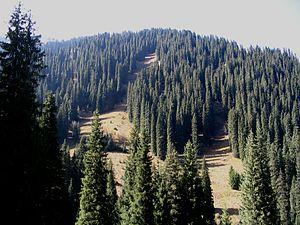
Epicea de Schrenk , Chimbulak, Kazakhstan.
L'épicéa de Schrenk est un épicéa originaire du Tian Shan en Asie centrale dans le Xinjiang, le Kazakhstan et le Kirghizistan. Il croît entre 1300 et 3600 m d'altitude généralement en forêt pure, parfois mélangé avec une variété de sapin de Sibérie du Tian Shan.
Talgar est une localité de l’oblys d'Almaty au Kazakhstan. C’est le chef-lieu du district de Talgar. La localité est située à 25 km d’Almaty, dans la direction de Iessik, et à l'est de Birlik.